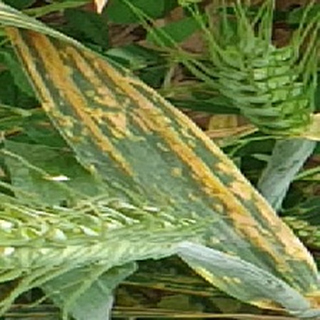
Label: wheat_yellow_rust